Virgin Snow

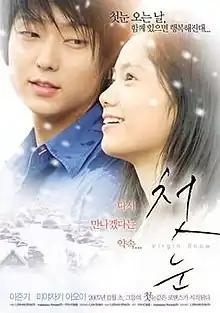
Poster

Virgin Snow ("Hatsuyuki no koi") is a 2007 South Korean film directed by Han Sang-hye and starring Korean actor, Lee Joon-gi and Japanese actress, Aoi Miyazaki.